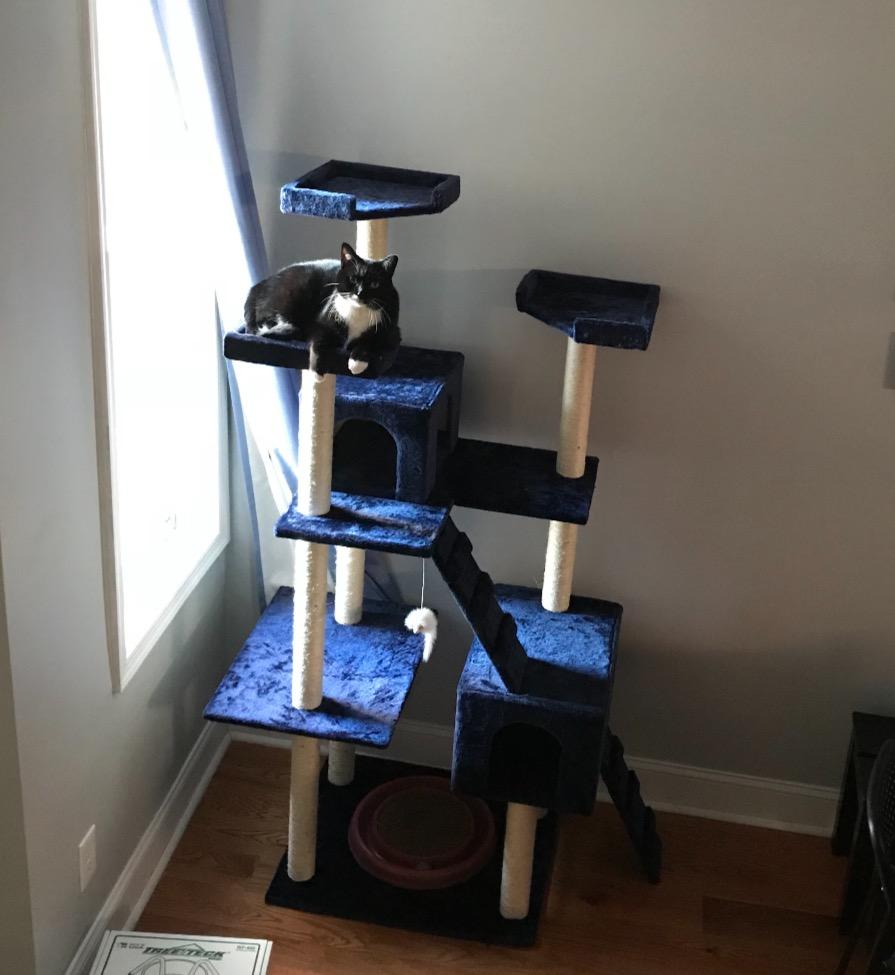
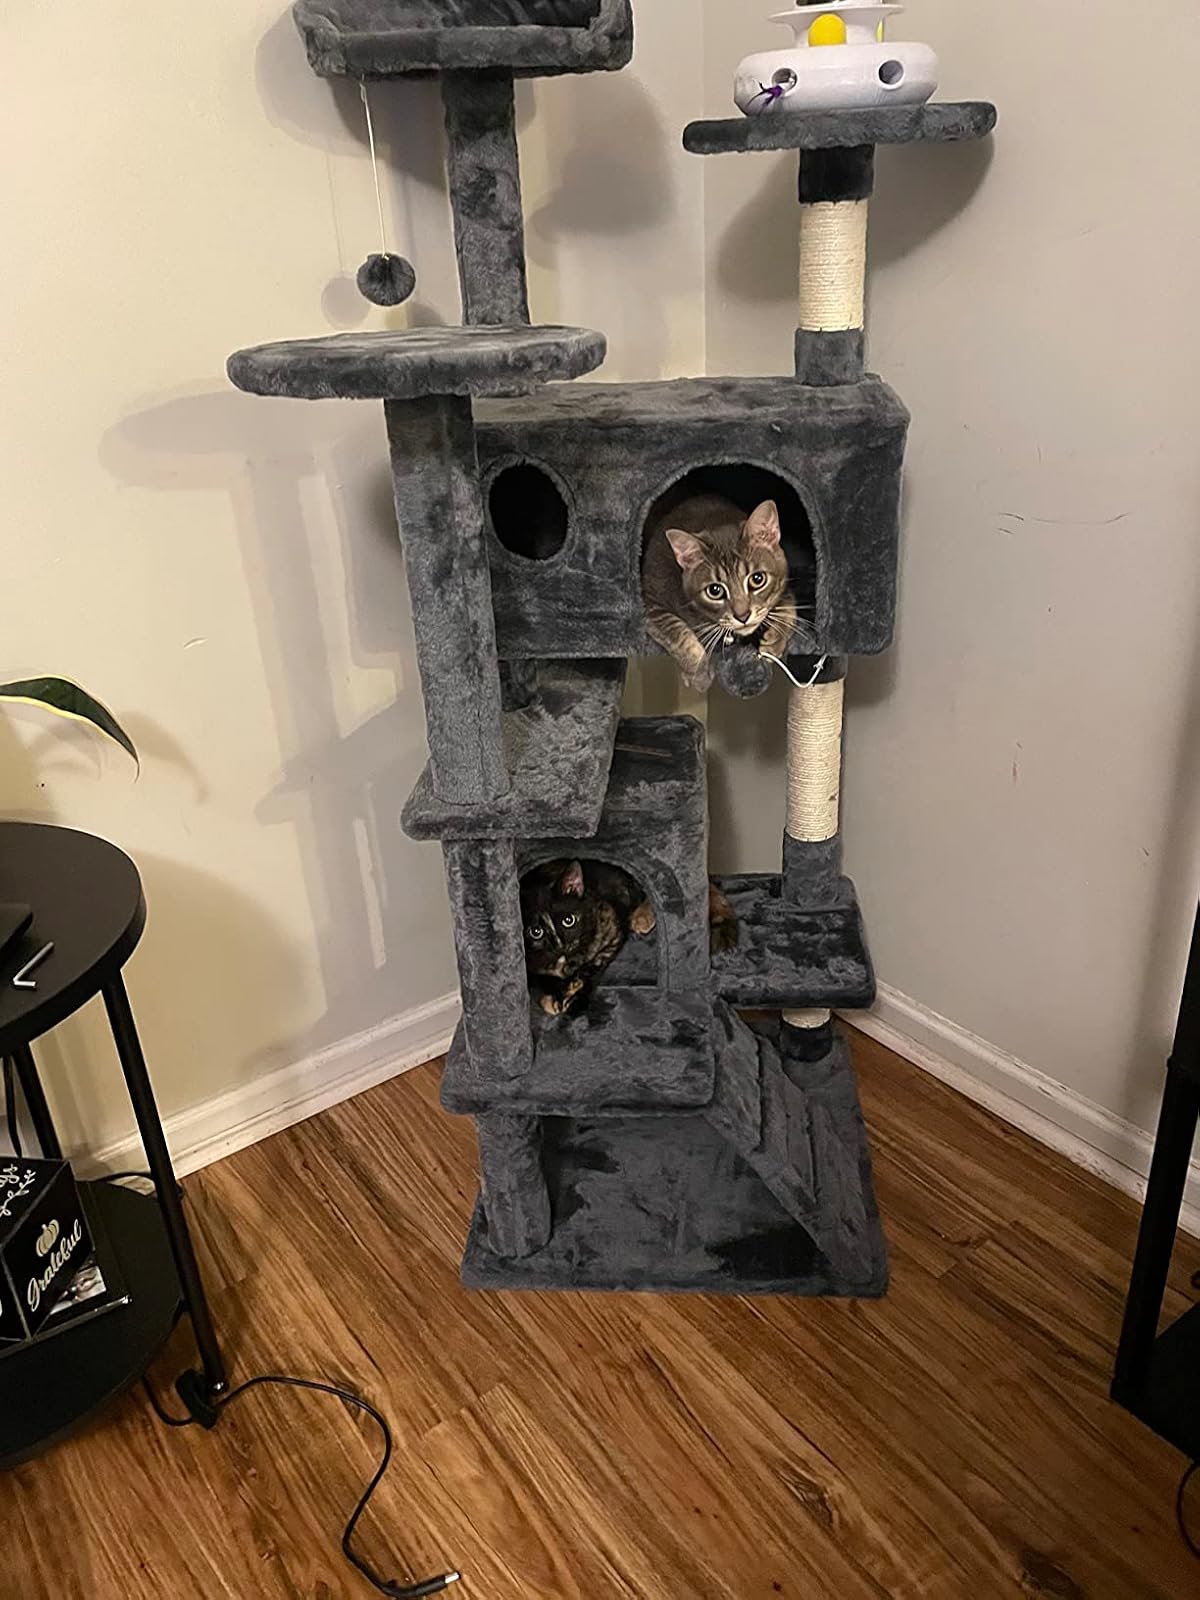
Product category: items_cat tree
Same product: no